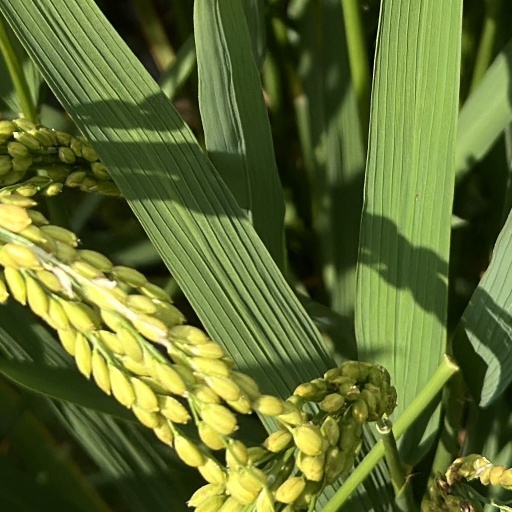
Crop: rice